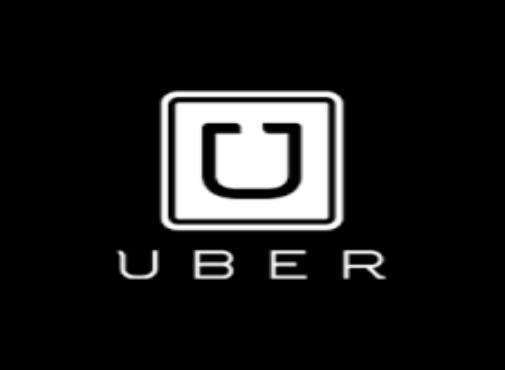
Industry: Others